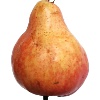
Label: red_pear